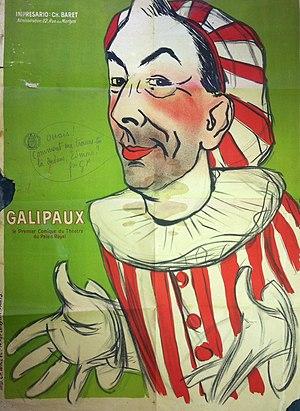
Affiche Félix Galipaux dédicacée à son ami Edmond Guiraud
Félix Galipaux, né le 12 décembre 1860 à Bordeaux 2e, mort à Paris 1ᵉʳ le 7 décembre 1931 à 22 heures 30, est un dramaturge, romancier, comédien, humoriste et violoniste français.
Adrien Barrère, nom d'artiste de Adrien Baneux, né en 1874 à Paris et mort en 1931 à Paris, est un affichiste de théâtre et de cinéma et caricaturiste français de la Belle Époque célèbre dans les cinq ans qui précèdent la Première Guerre mondiale.